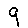
Label: 9